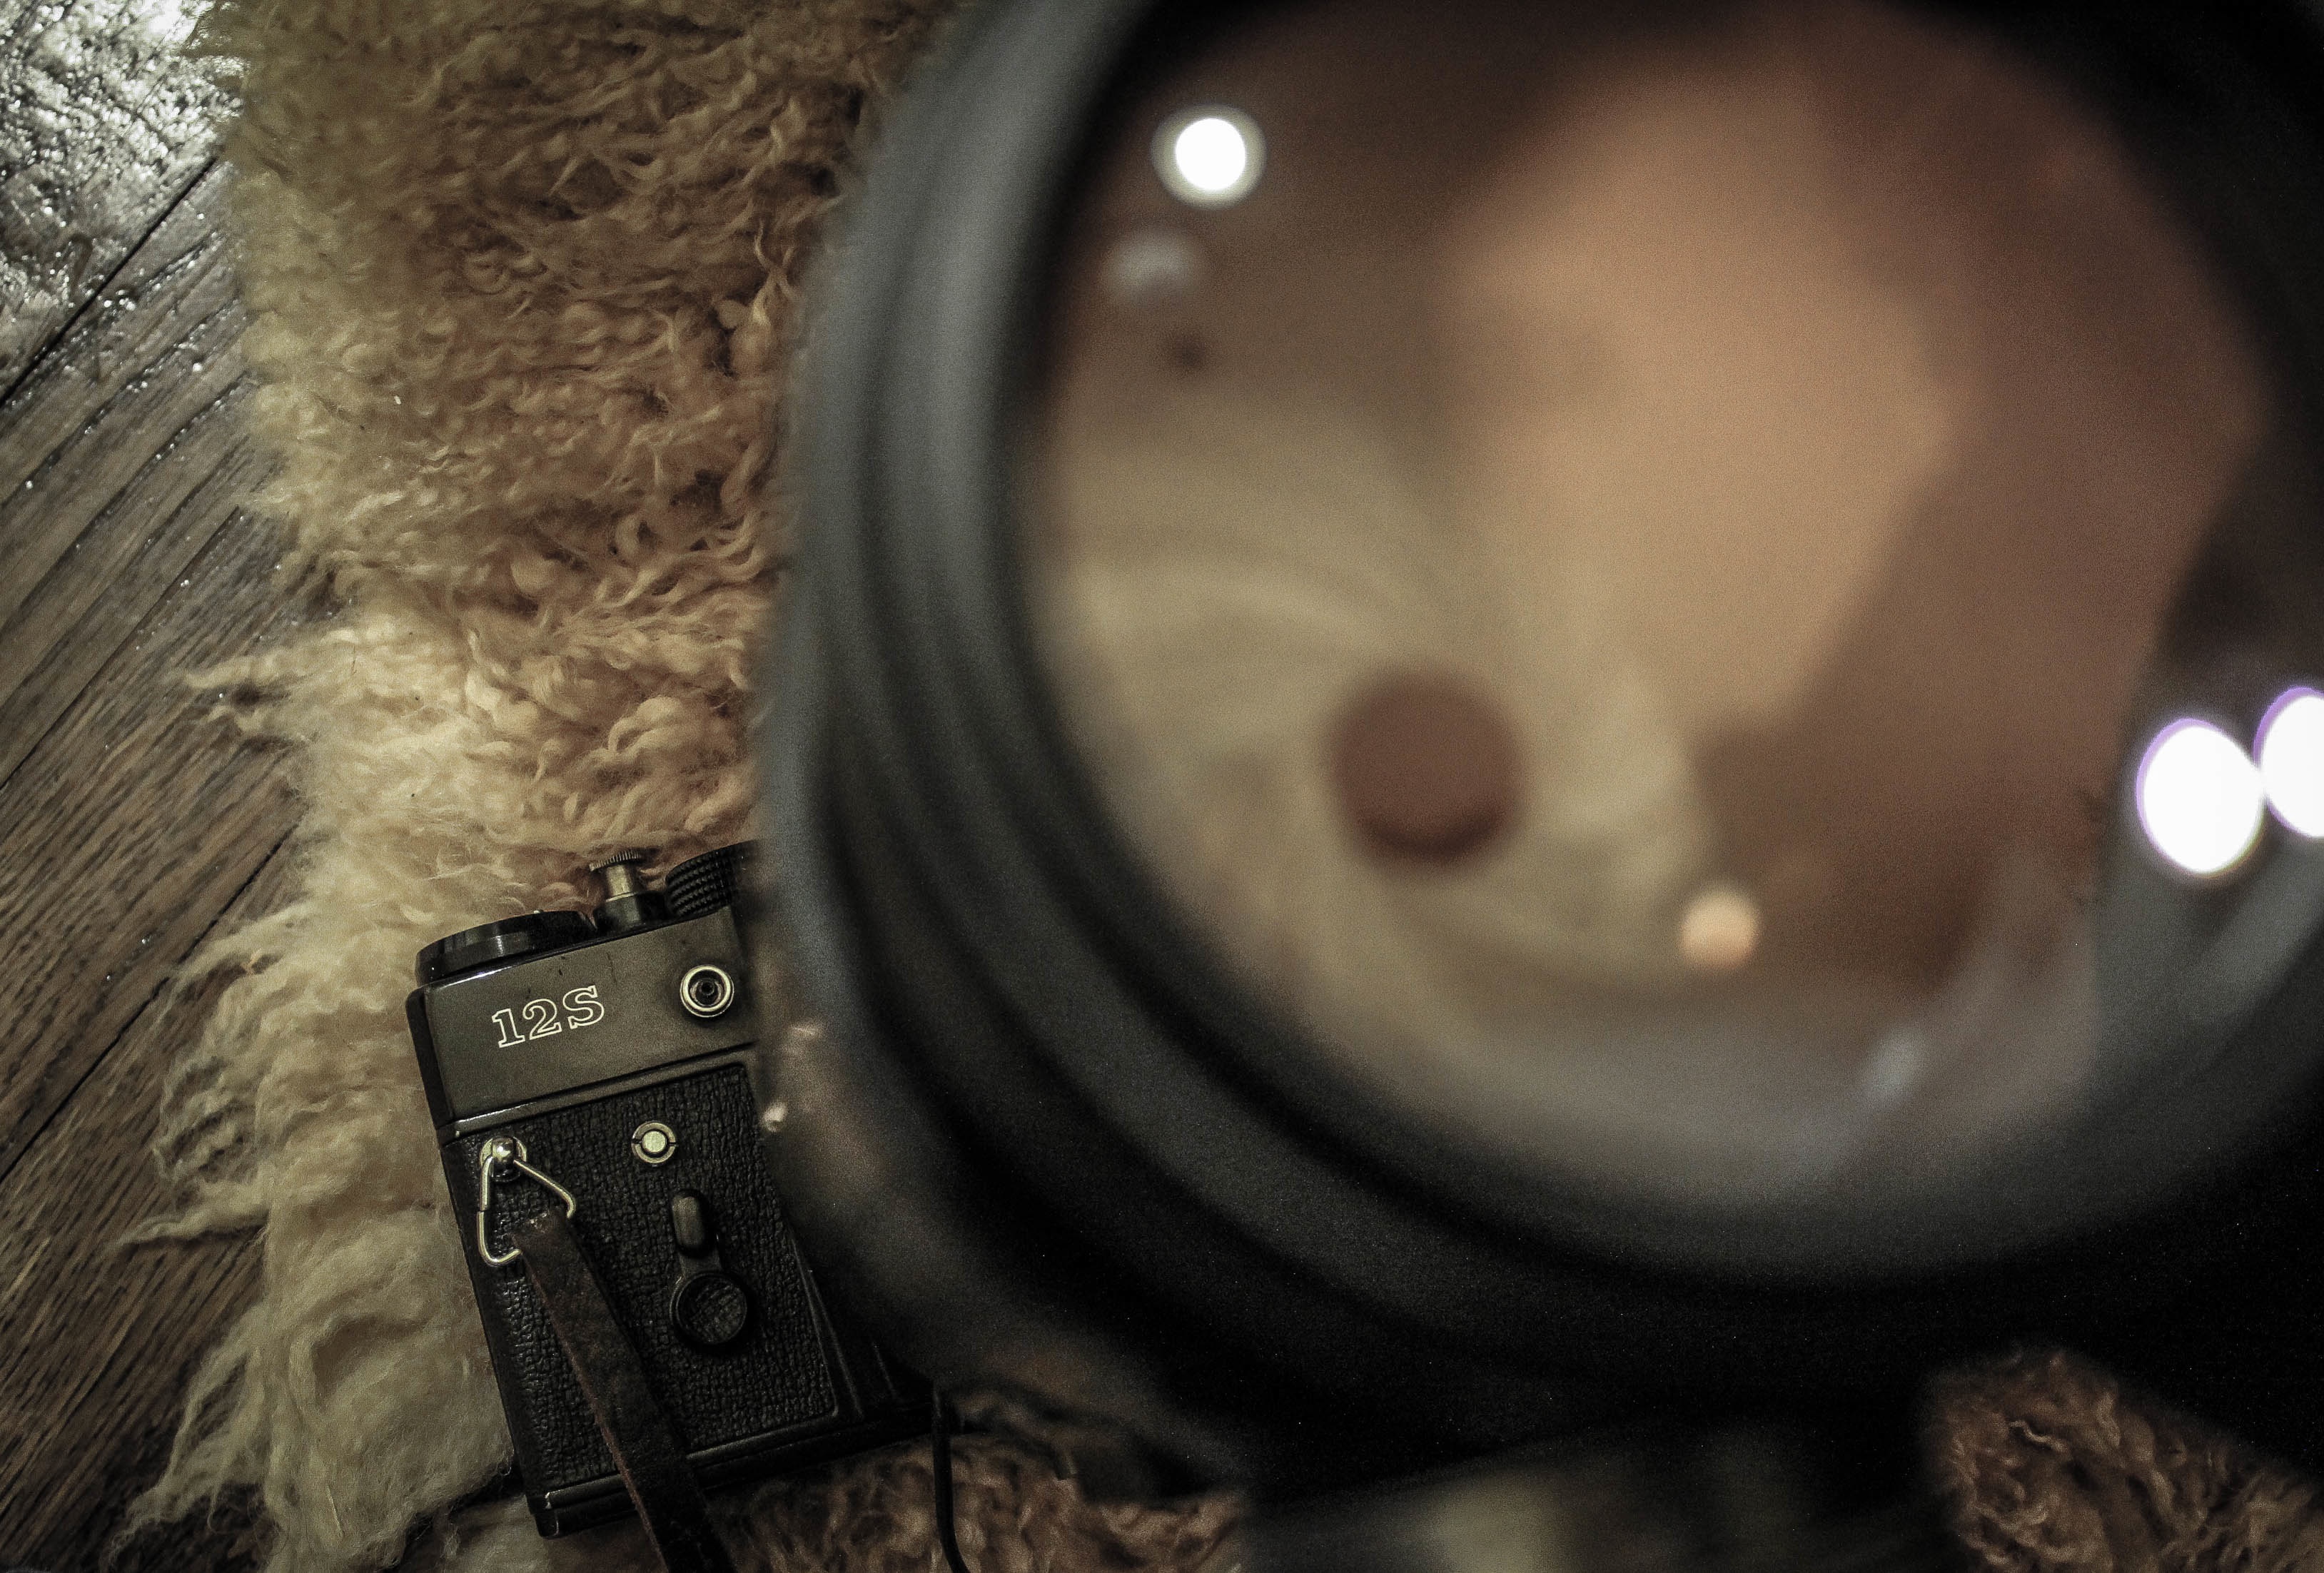
light, photography, soldier, darkness, black, lighting, close up, reflex camera, eye, photograph, image, organ, macro photography, digital slr, single lens reflex camera